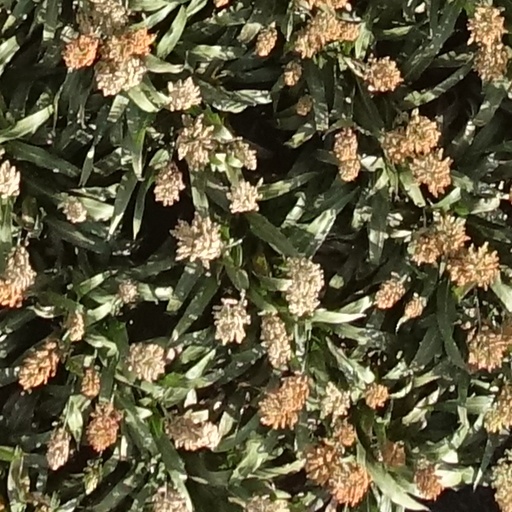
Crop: sorghum